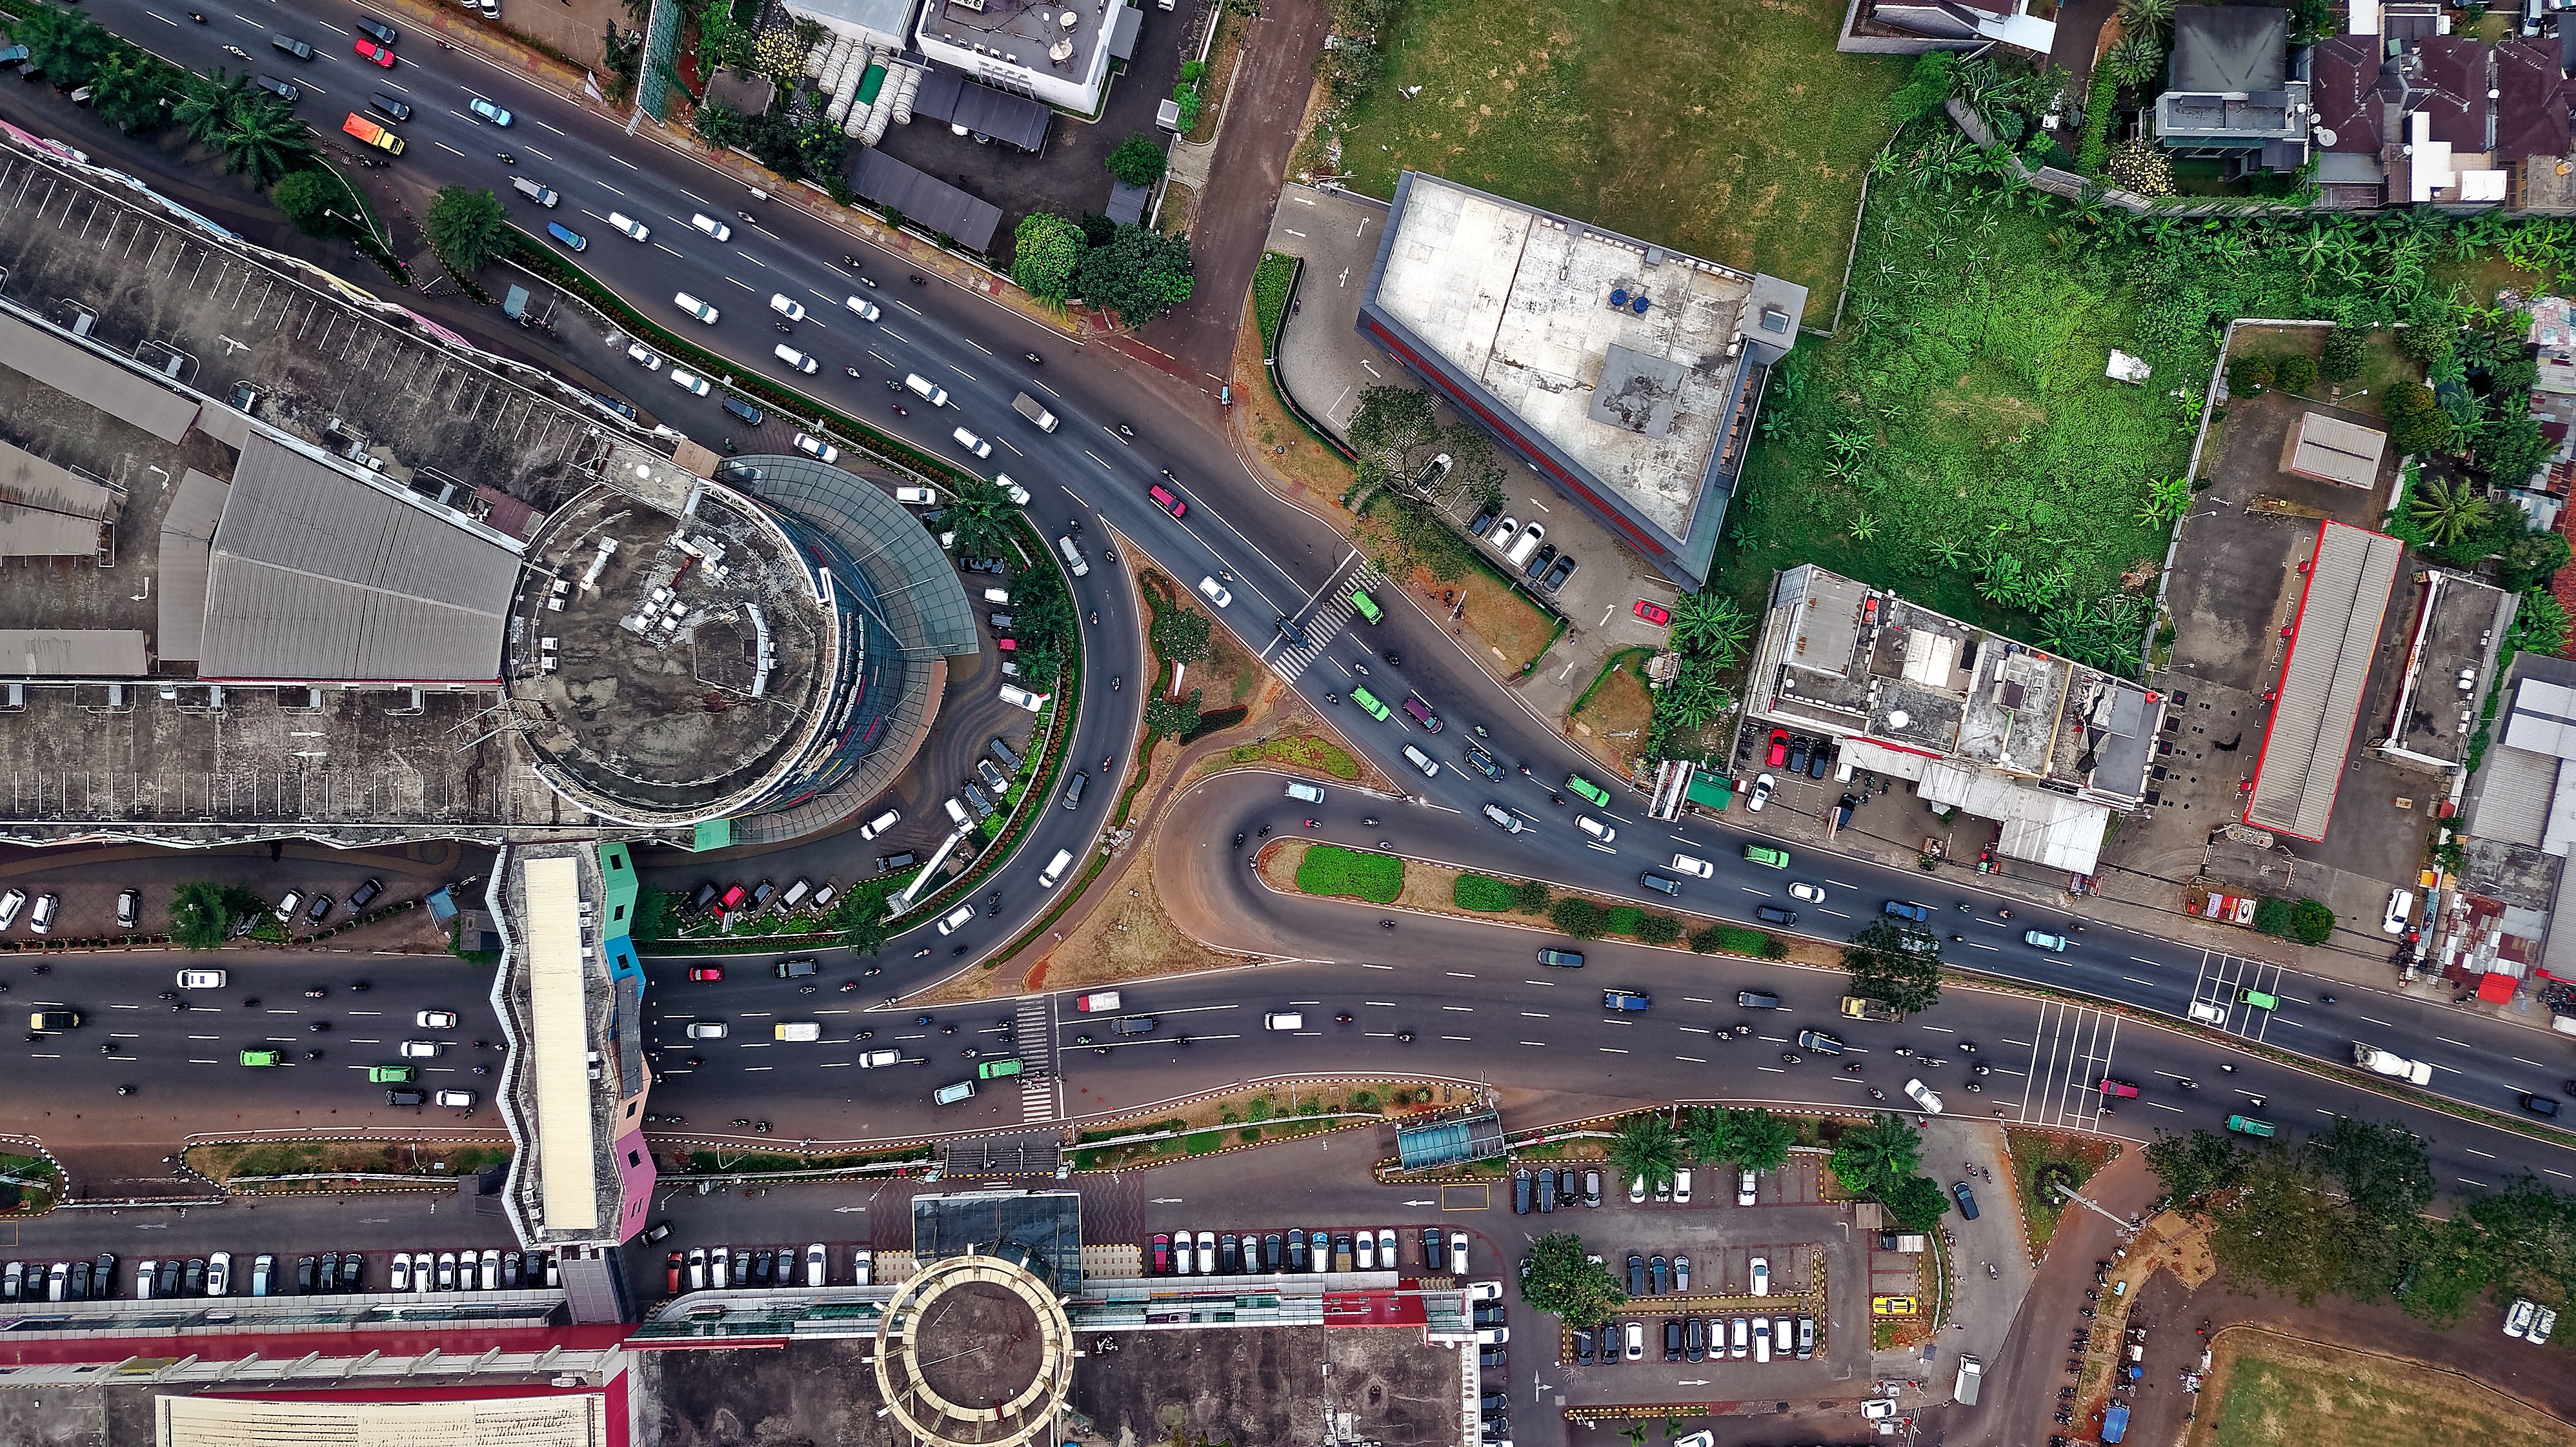
junction, road, intersection, metropolitan area, transport, aerial photography, thoroughfare, urban area, street, infrastructure, highway, lane, residential area, traffic, urban design, bird's eye view, city, freeway, landscape, suburb, architecture, overpass, photography, nonbuilding structure, road surface, asphalt, metropolis